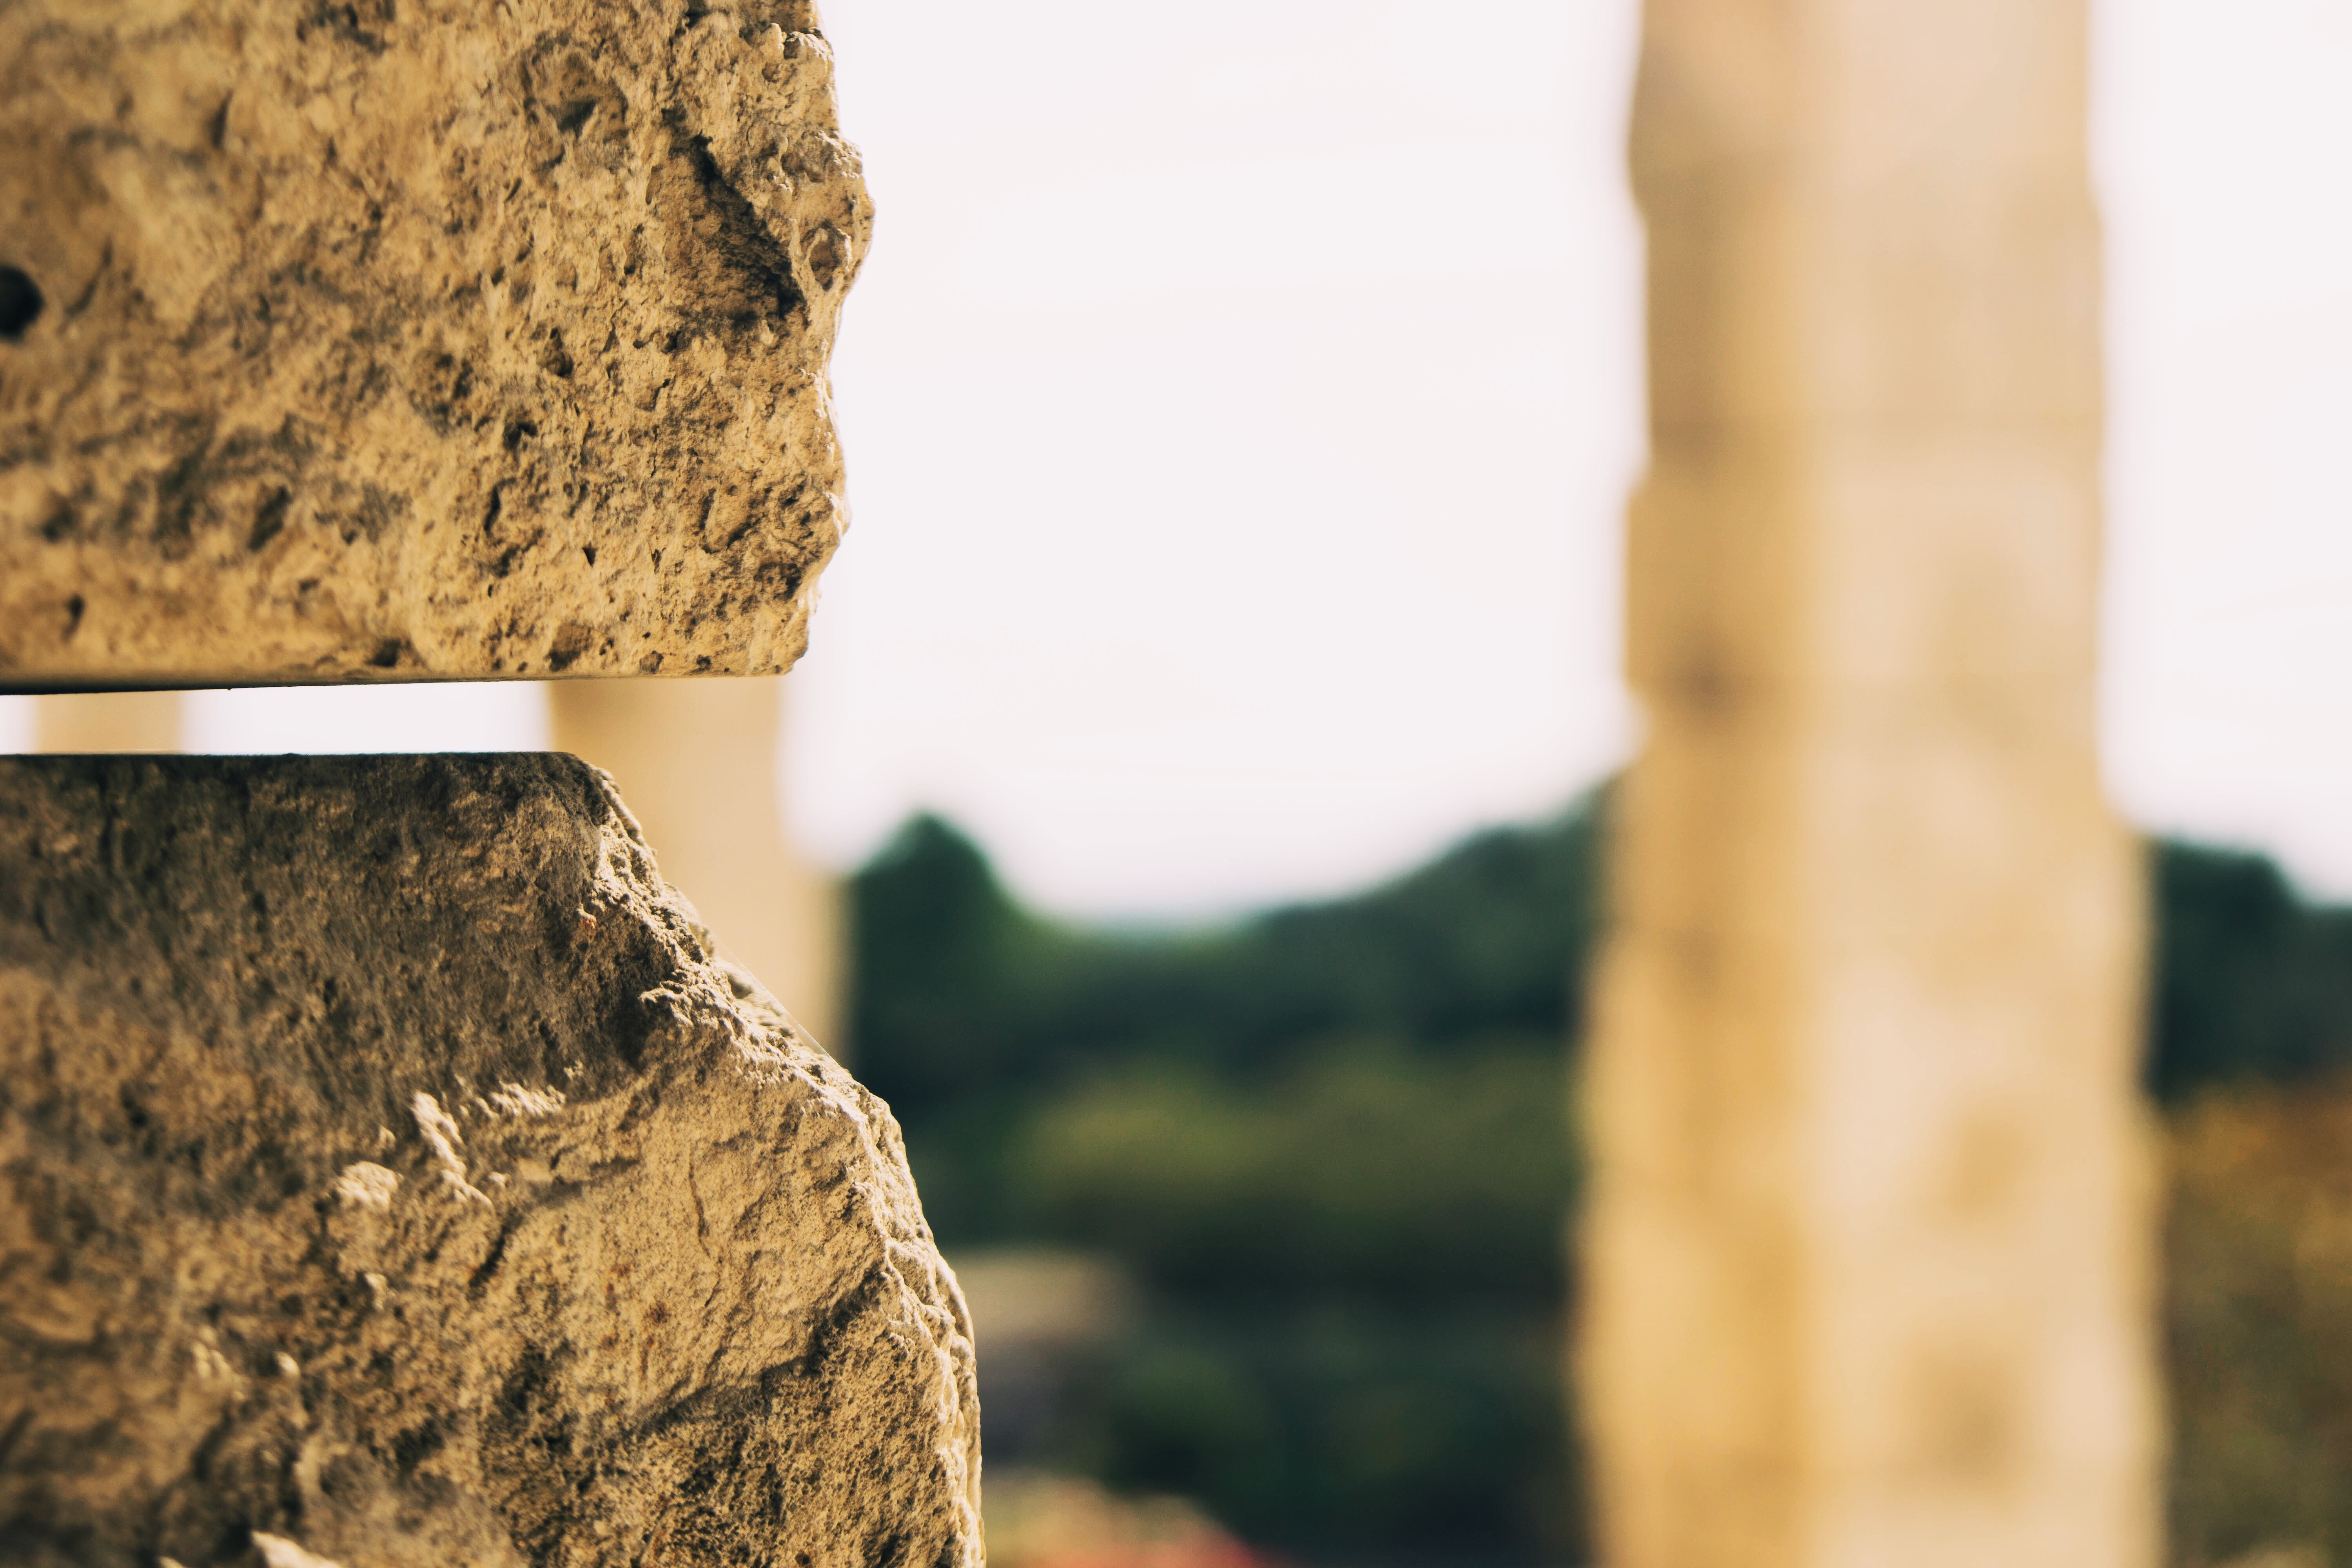
tree, rock, wood, color, soil, close up, photograph, woody plant